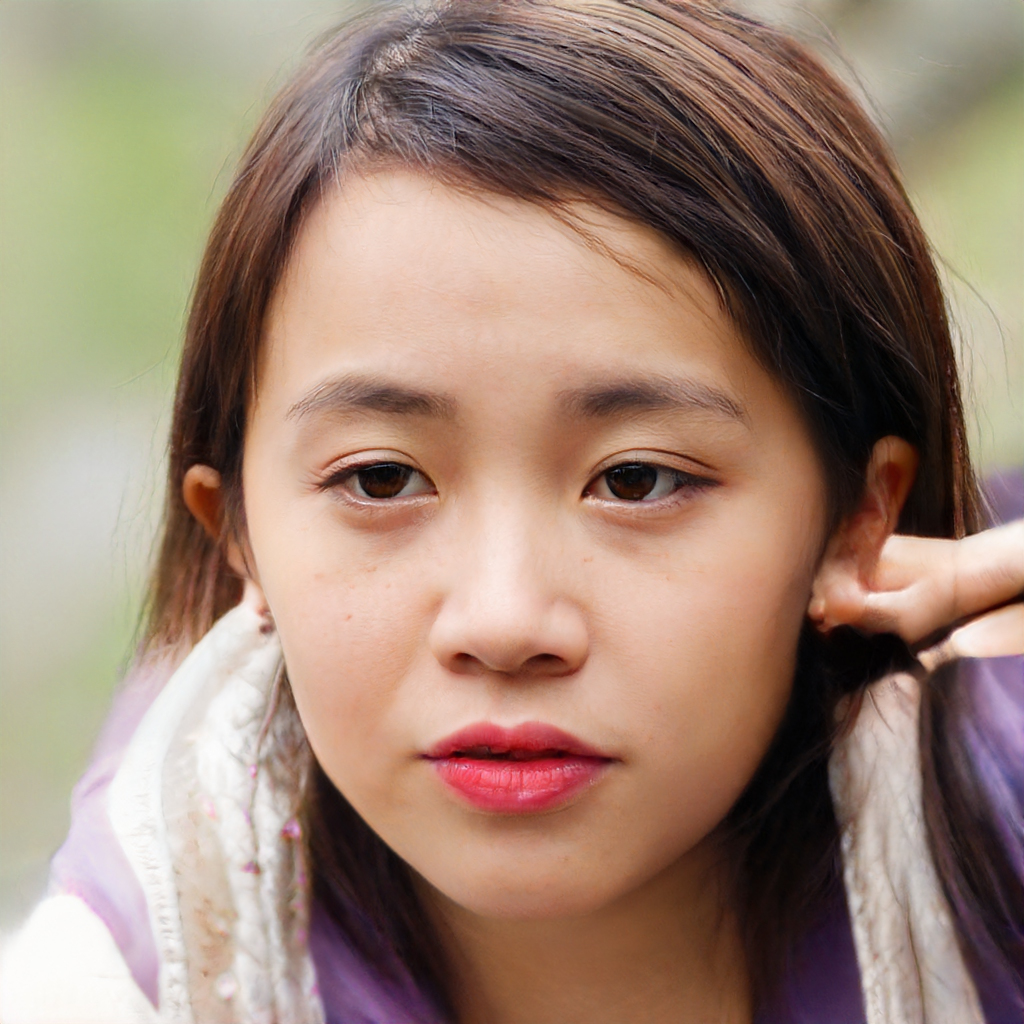
Gender: Female